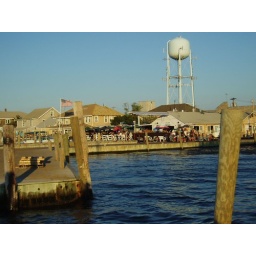
Picture of the boat docks and the water tower in the background